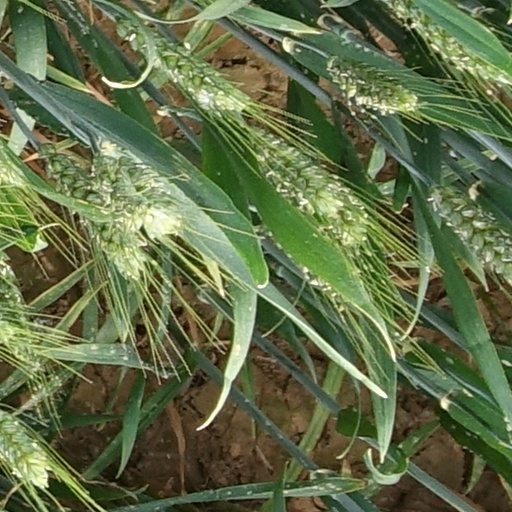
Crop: wheat